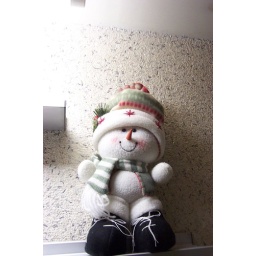
he hangs out on the shelf above the fish tanks...